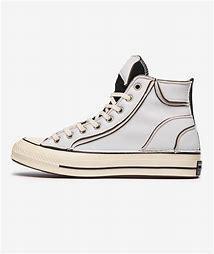
Brand: Converse
Model: Chuck 70 Hi Canvas